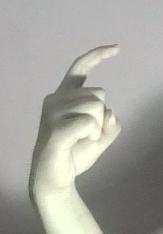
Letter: ra